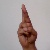
The image shows a hand gesture representing the letter 'R' in Indian Sign Language.